Judgement of Paris (mosaic)

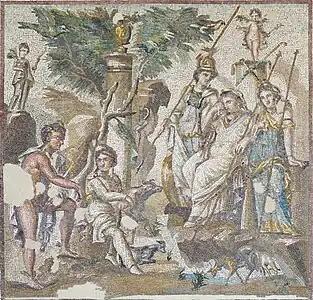
The Judgment of Paris (from the Atrium House triclinium in Antioch-on-the-Orontes (Turkey).)

The Judgement of Paris is the theme of a mosaic from the early second century AD, discovered in 1932 in Antioch. It is one of the most important mosaics from the ancient city, which was located a short distance from the site of modern Antakya (Antioch). The mosaic is normally housed in Paris at the Louvre (Ma 3443), although it has been known to go on tour. In 2007 it was scheduled to feature in an itinerant exhibition of important pieces that the Louvre organised in the United States.